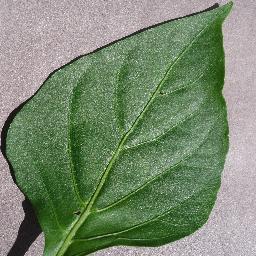
Label: Pepper,_bell___healthy